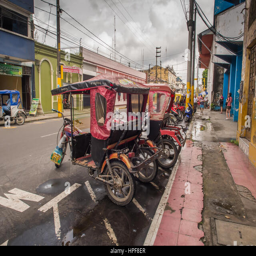
various rickshaws on a street of a small town